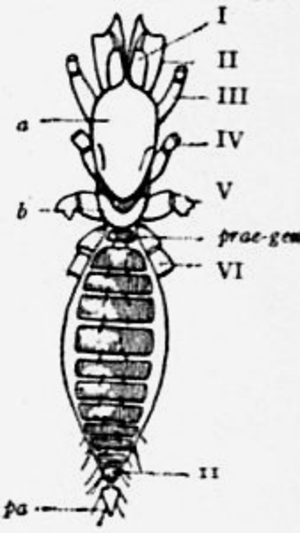
Les Schizomida, Schizomides en français, sont un ordre d'arachnides. On en connaît près de 350 espèces actuelles.